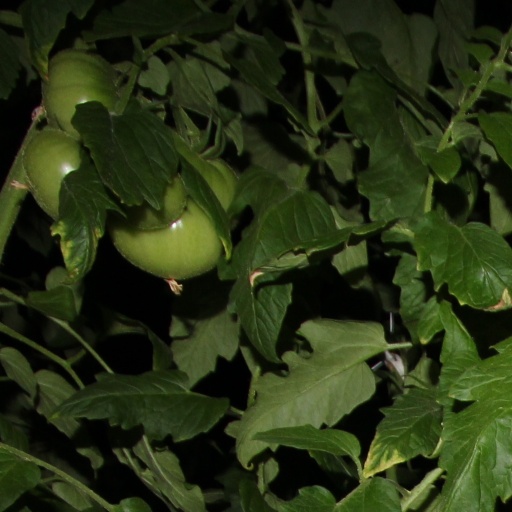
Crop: tomato